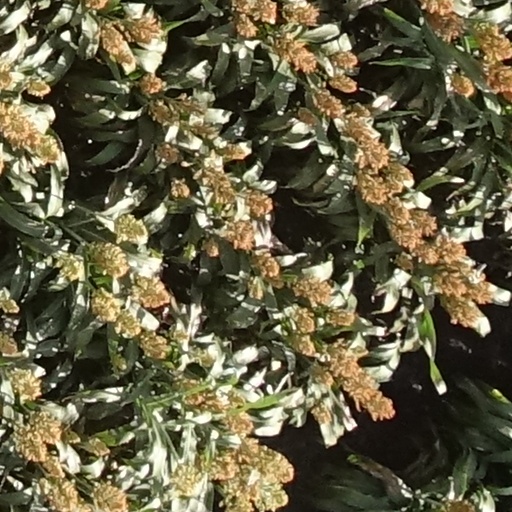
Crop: sorghum